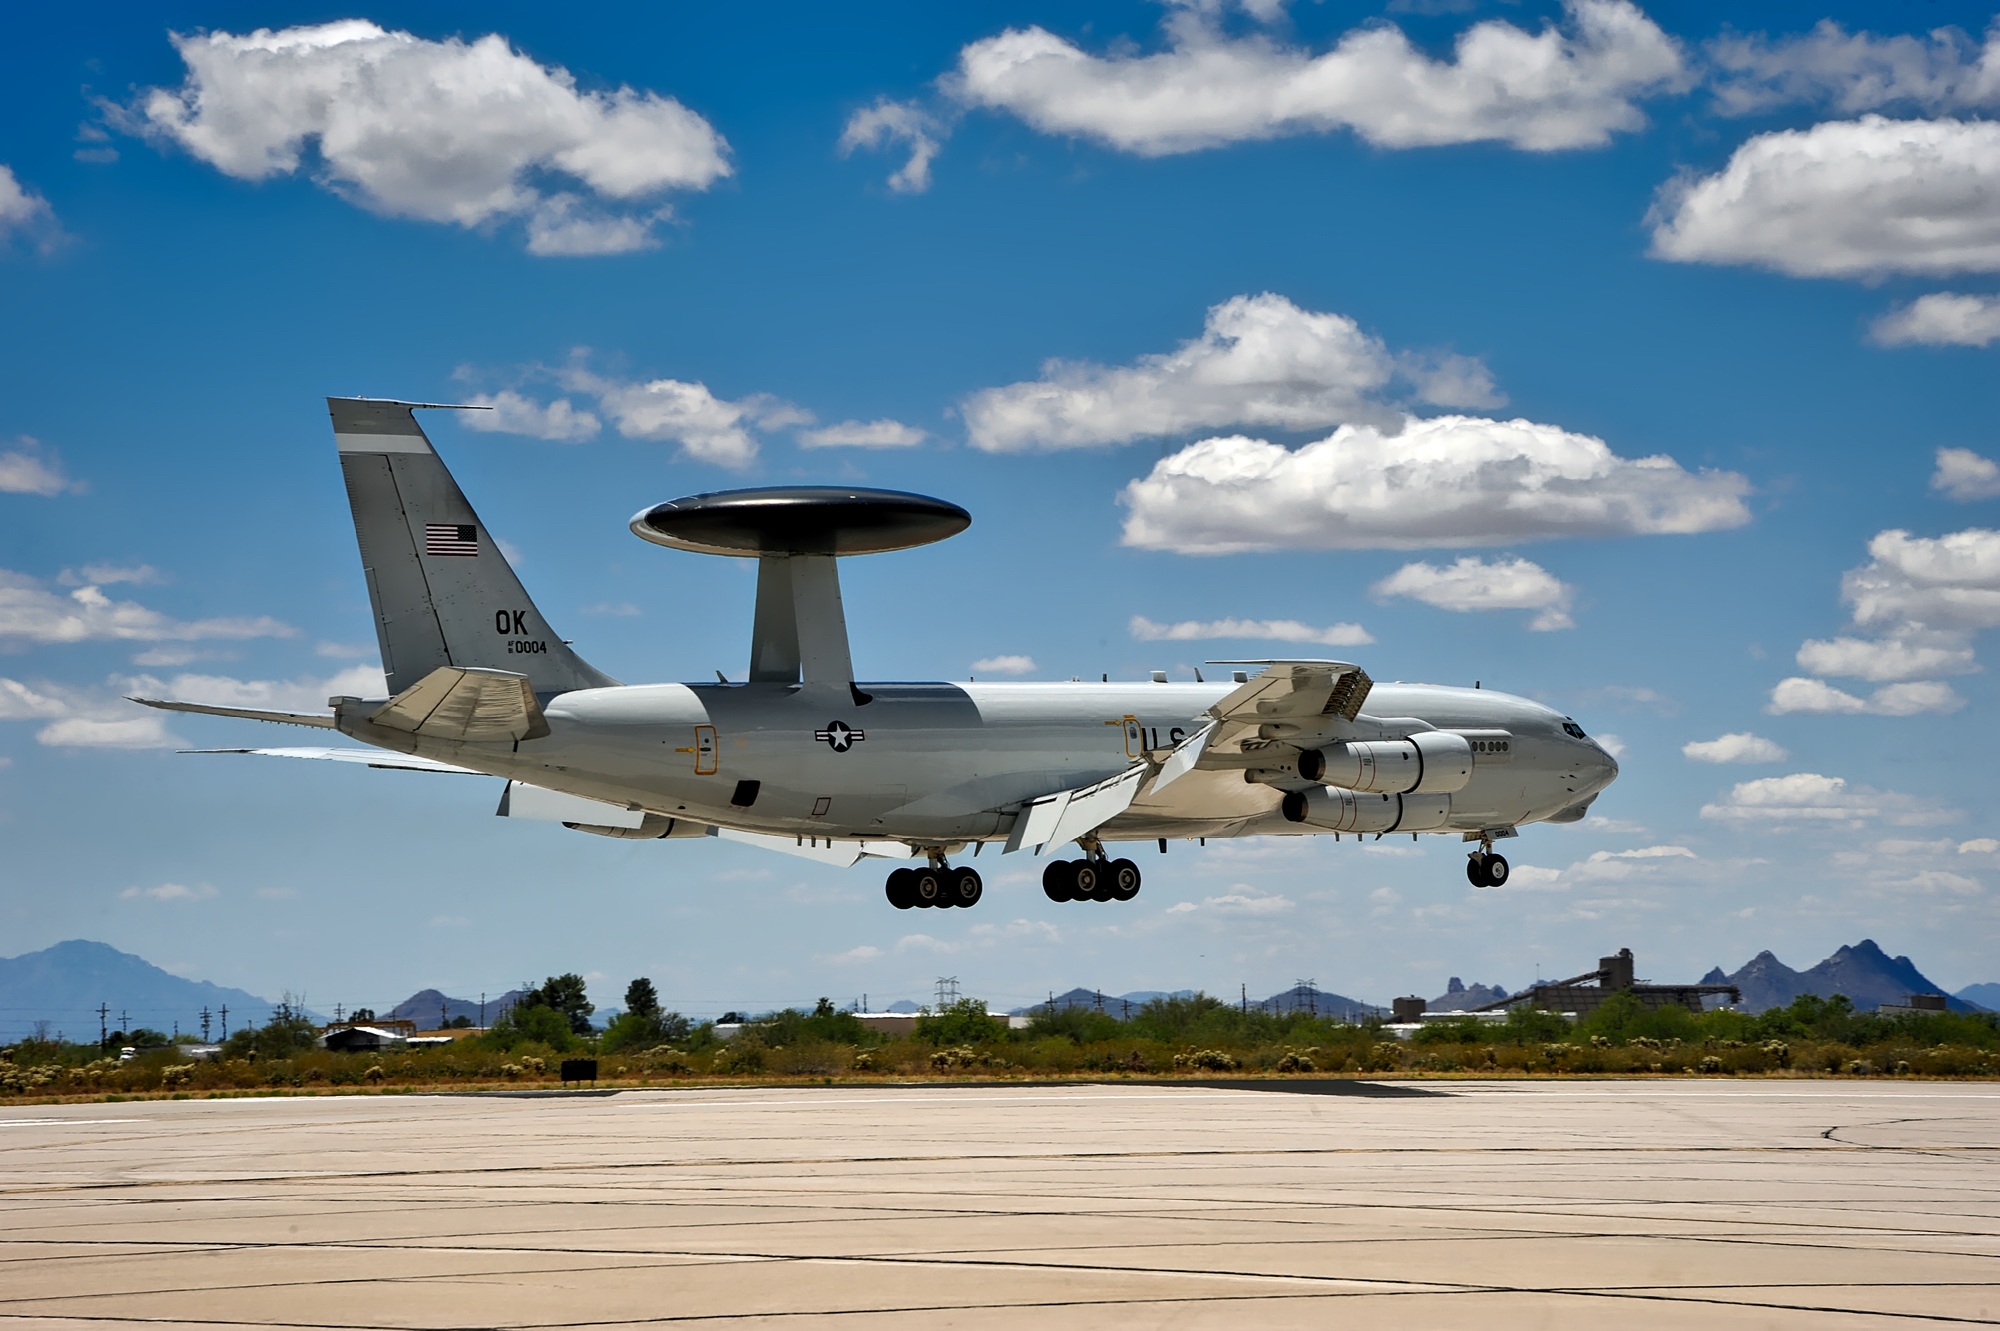
sky, airplane, aircraft, military, jet, vehicle, airline, aviation, united states, hdr, clouds, radar, base, bomber, landing, boeing, awacs, air force, jet aircraft, cargo aircraft, military aircraft, atmosphere of earth, aircraft engine, propeller driven aircraft, military transport aircraft, lockheed c 130 hercules, lockheed c 5 galaxy, e 3 sentry, northrop grumman e 2 hawkeye, boeing e 3 sentry